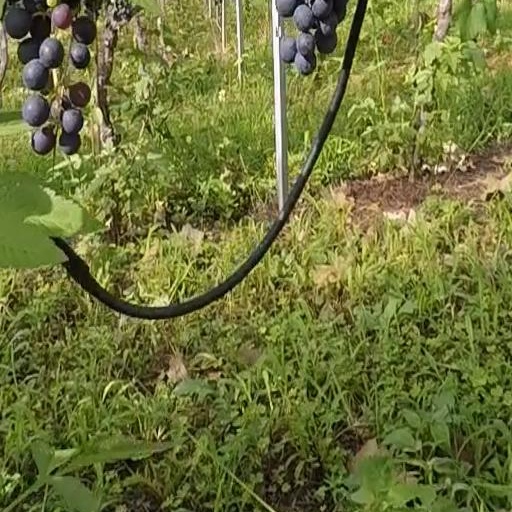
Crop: grape